PC Engine SuperGrafx

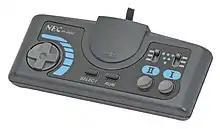
A SuperGrafx branded controller

The SuperGrafx is compatible with all standard PC Engine input devices, such as the TurboPad and the Multitap.